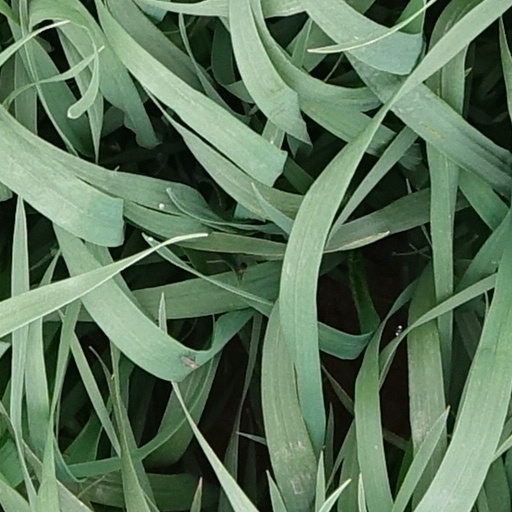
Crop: wheat